Adalbertus Ranconis de Ericinio

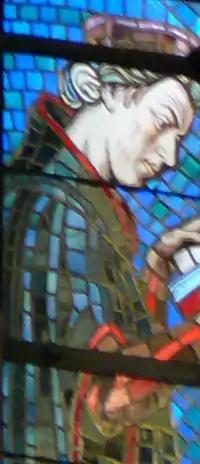
VojtechRankuv vitraz.jpg

Adalbertus Ranconis de Ericinio (c. 1320, Malý Ježov – 15 August 1388, Prague) was a Czech theologian and philosopher. In 1355 he was appointed a rector of the University of Paris. He wrote the "Tractatus de communione", a treatise on confession and the offering of the eucharist by laymen. He is also known for introducing the ideas of John Wycliff to Bohemia.